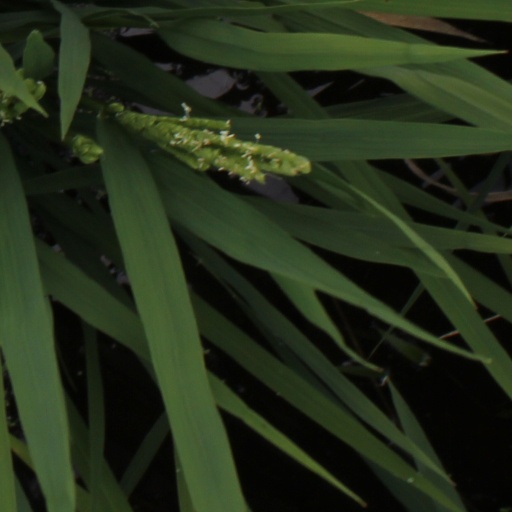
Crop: rice